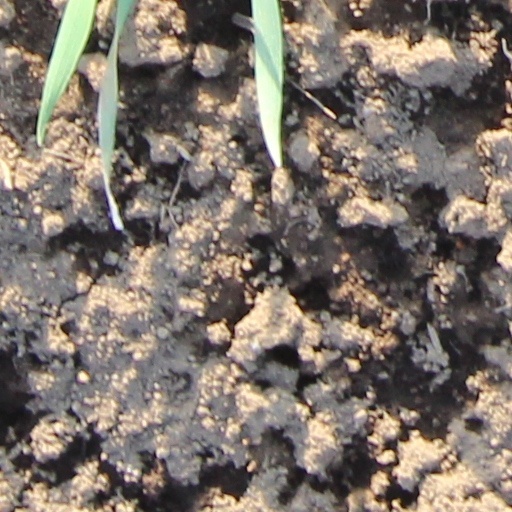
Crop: wheat